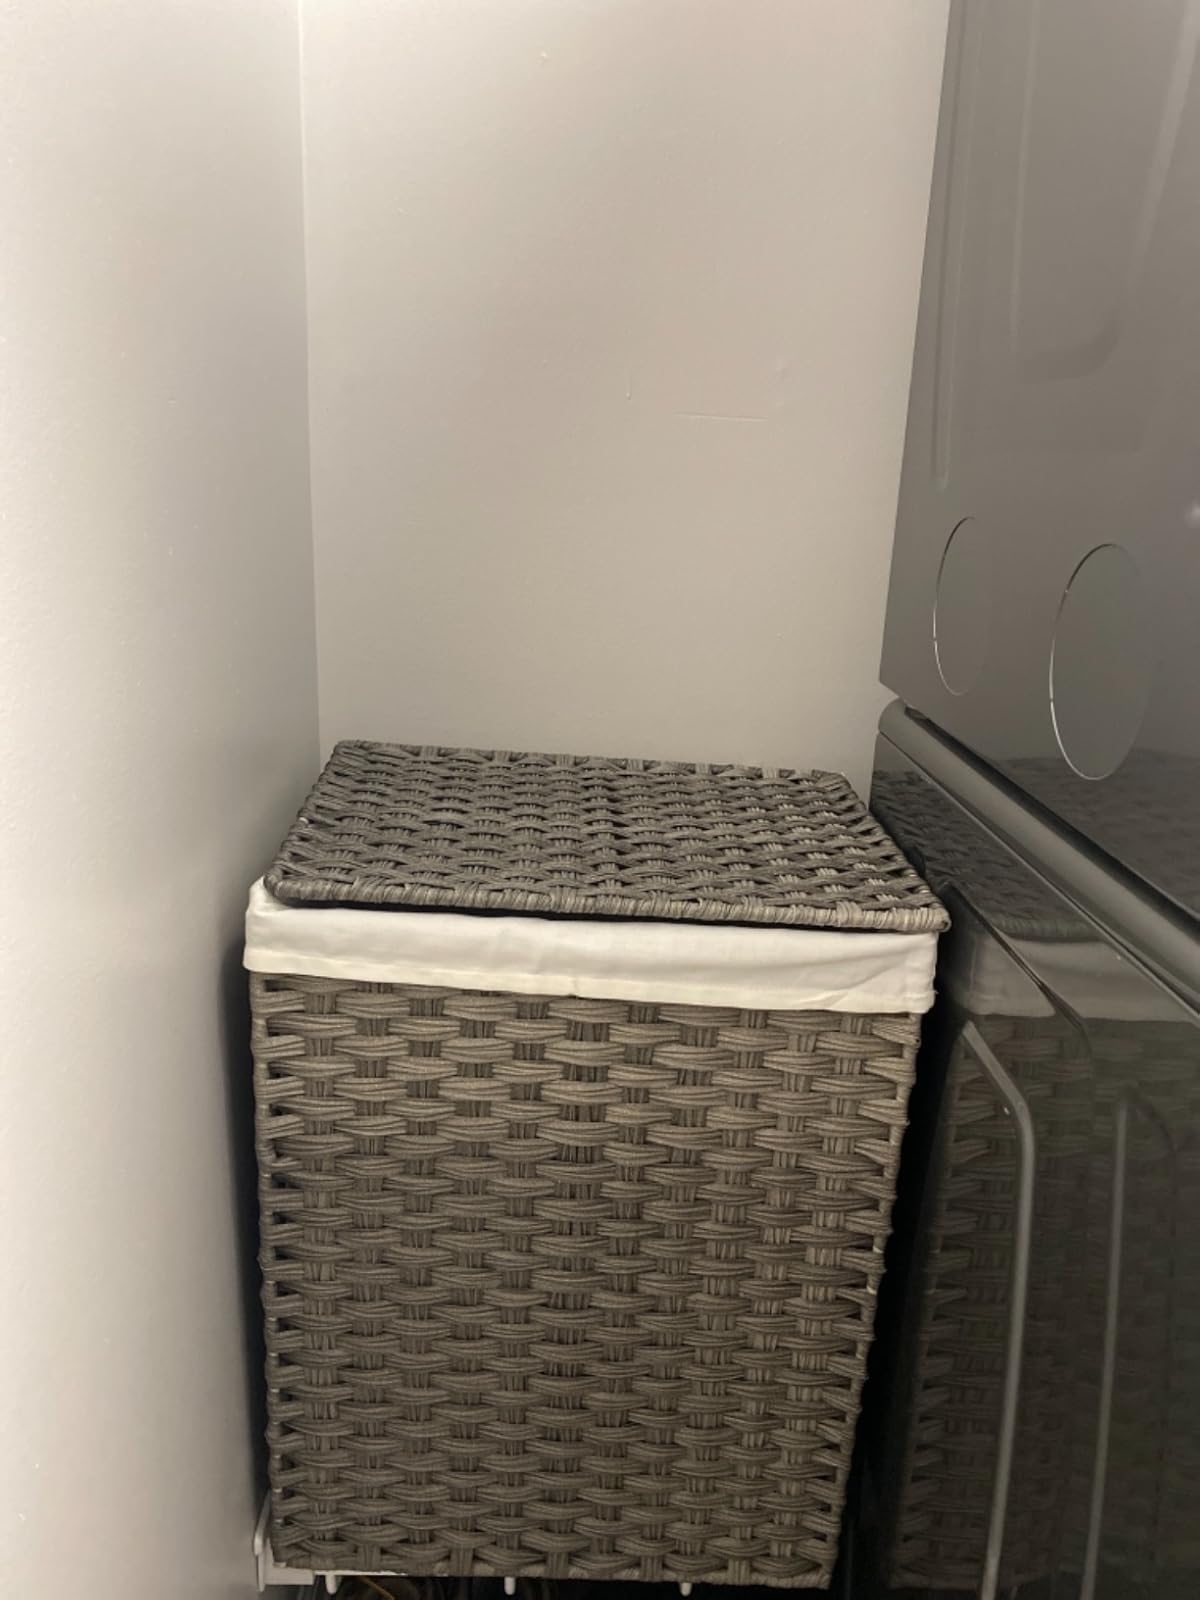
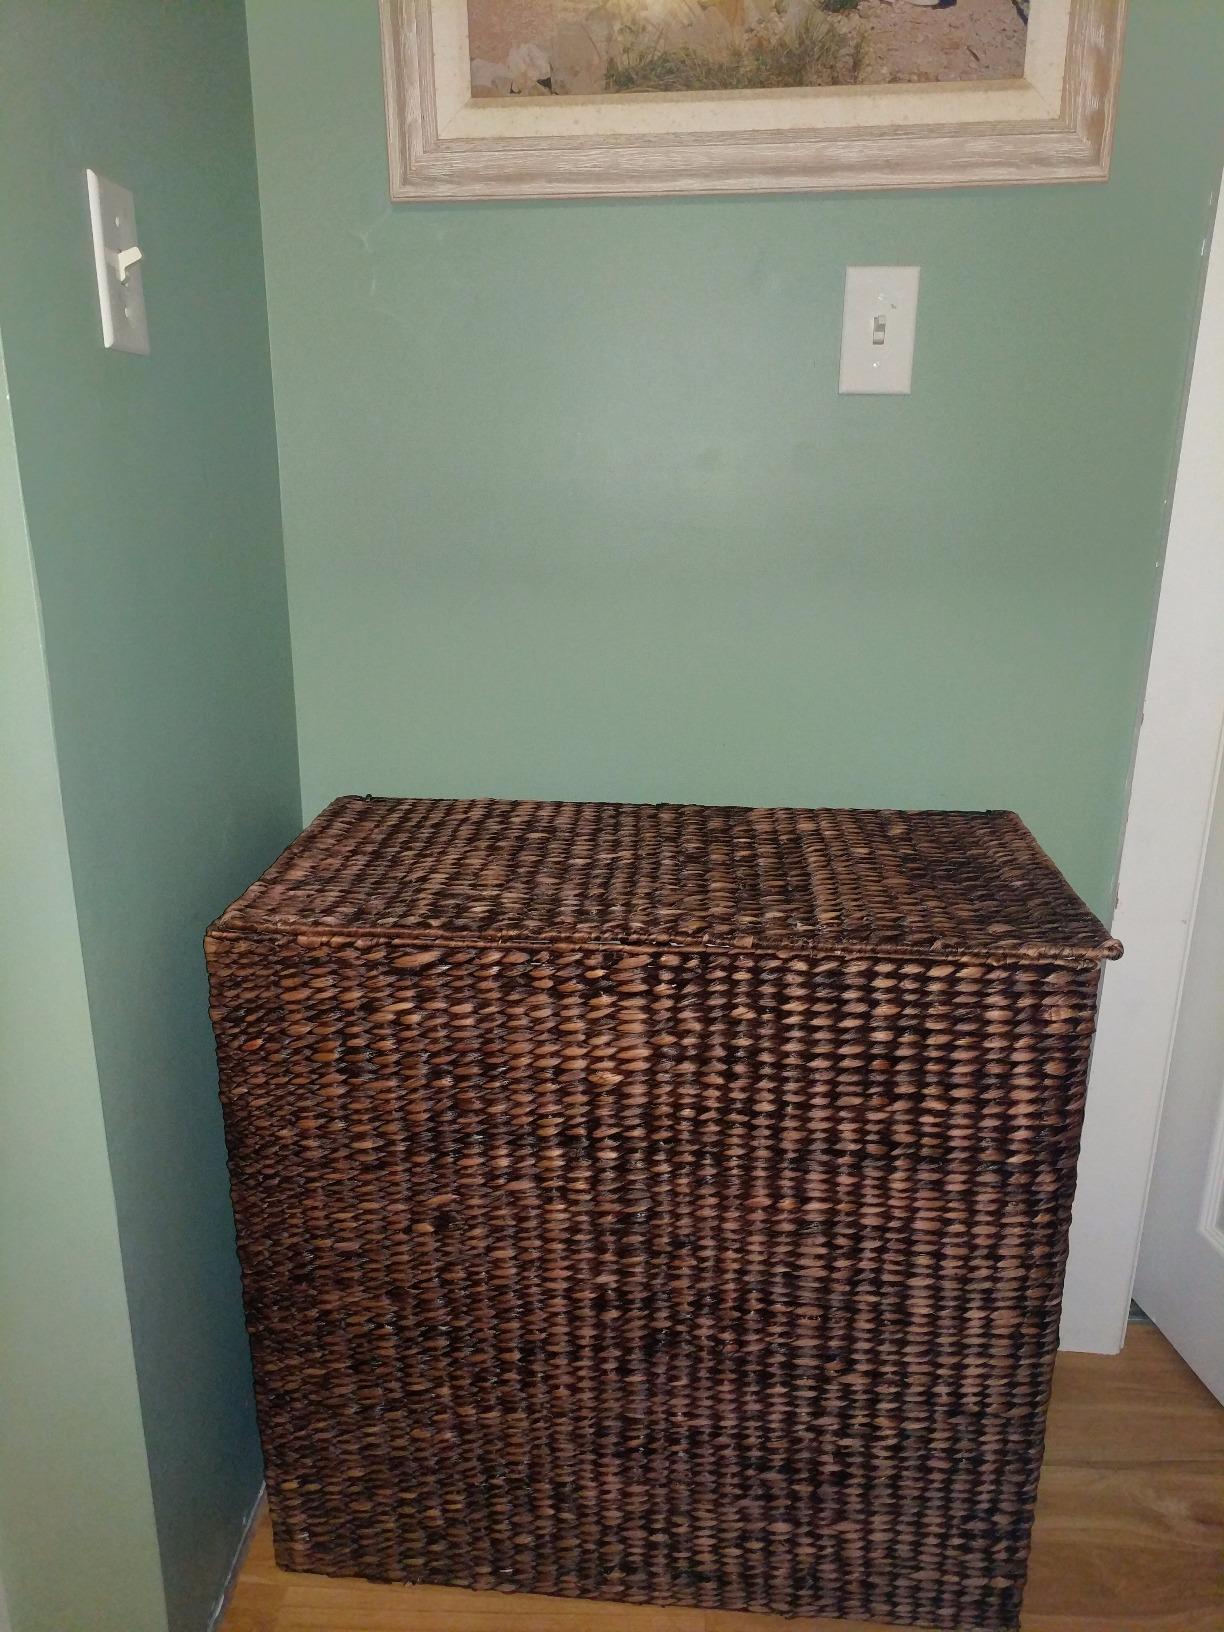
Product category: items_hamper
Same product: no